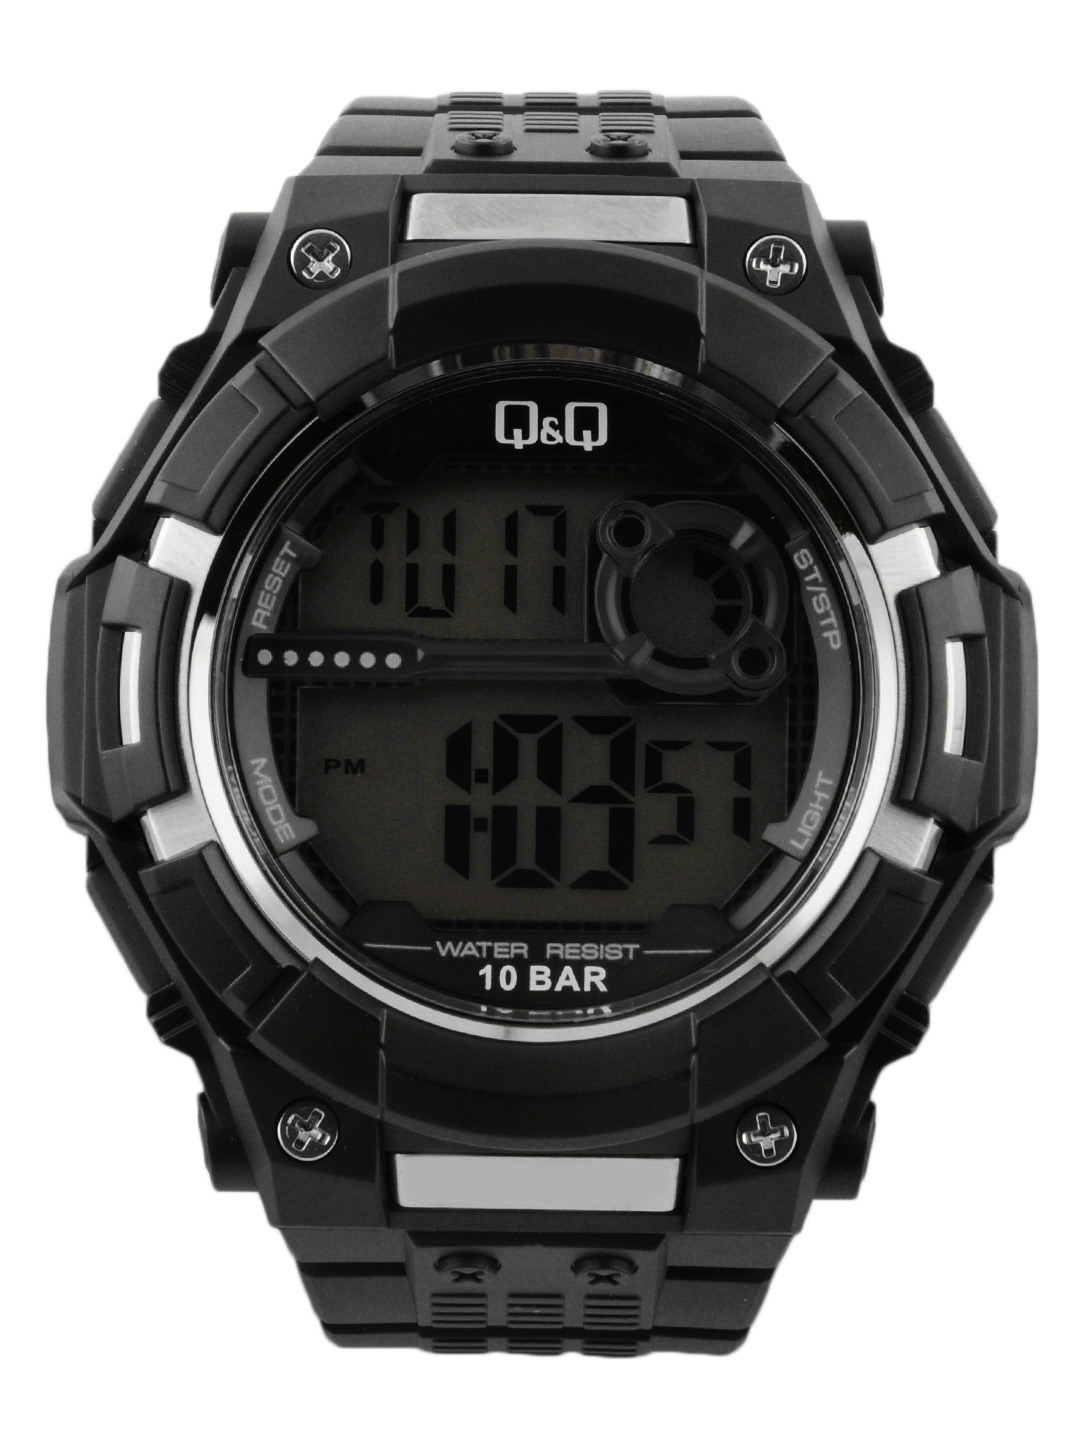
Q&Q Men Black Digital Watch
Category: Accessories / Watches / Watches
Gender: Men
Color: Black
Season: Winter 2016
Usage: Casual